Inge Viermetz

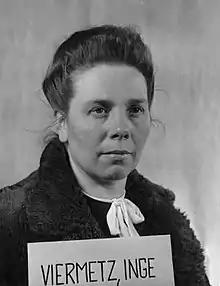
Viermetz in Allied internment

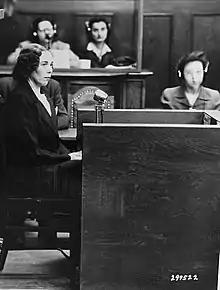
Viermetz during her testimony on 28 January 1948 during the RuSHA Trial.

Inge Viermetz (7 March 1908 – 23 April 1997) was responsible for the Lebensborn in Nazi Germany. As an assistant to Max Sollmann, head of the Lebensborn, she was acquitted at the RuSHA Trial.